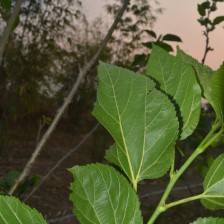
Variety: ChiangMaiBuriram60